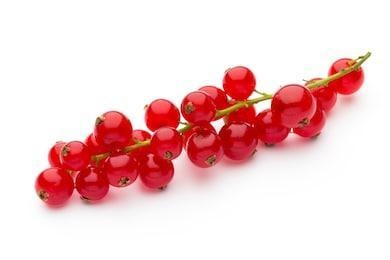
Label: redcurrant